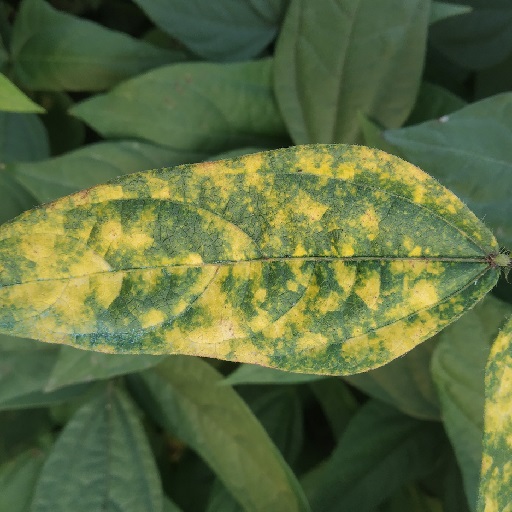
Label: Yellow Mosaic